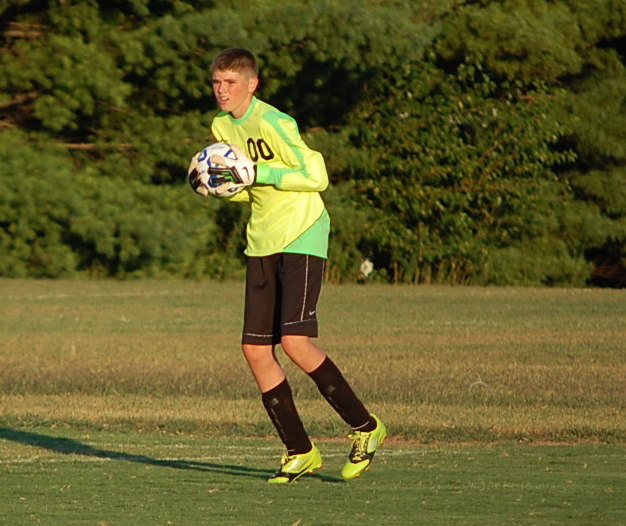
một cầu thủ bóng đá đang ôm quả bóng trong tay ở trên sân